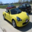
Label: automobile